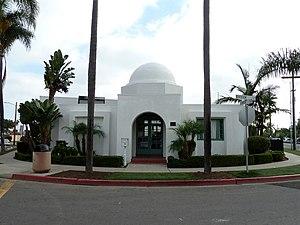
Ceci est la liste des lieux historiques inscrits sur le registre national dans le comté de San Diego en Californie.